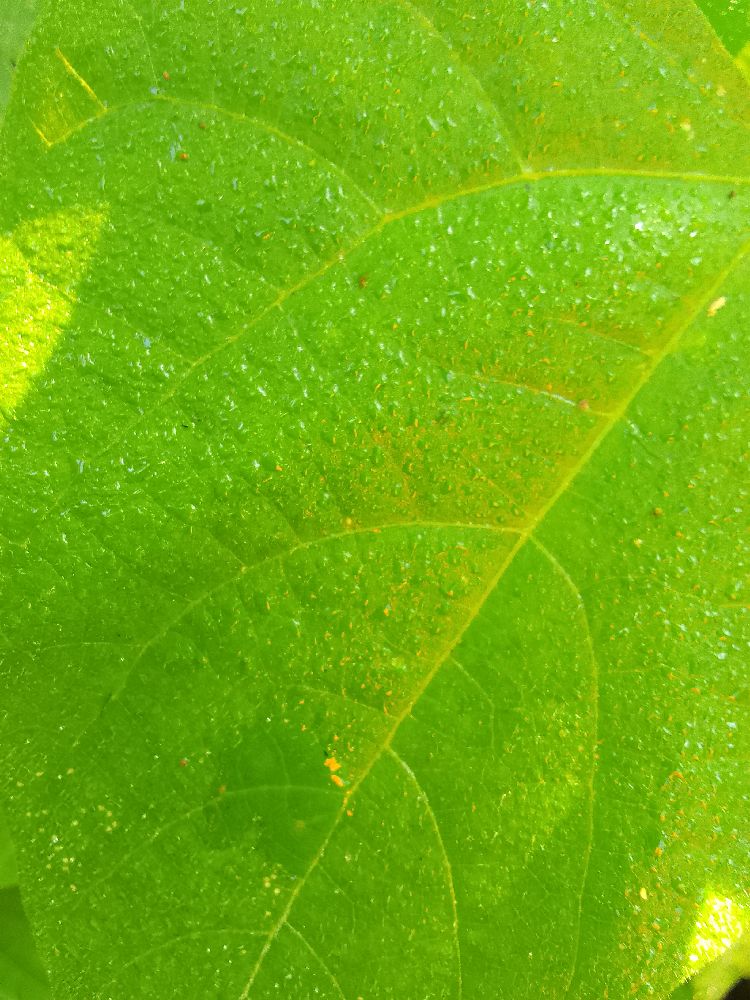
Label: healthy